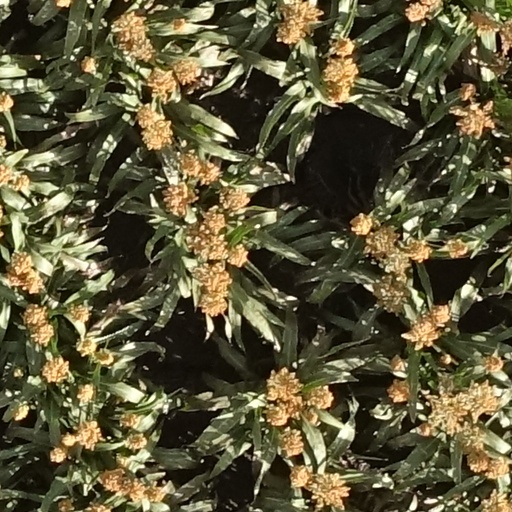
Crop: sorghum